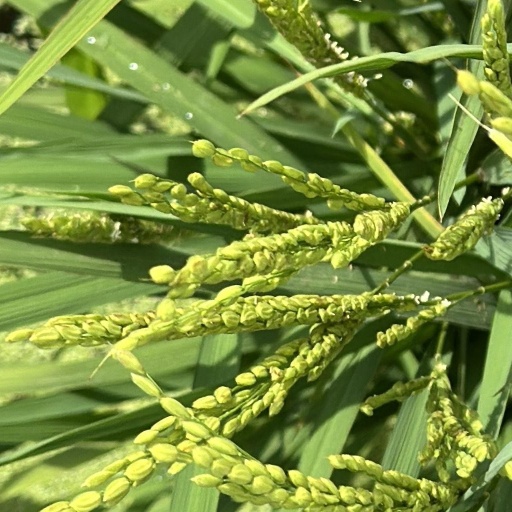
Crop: rice